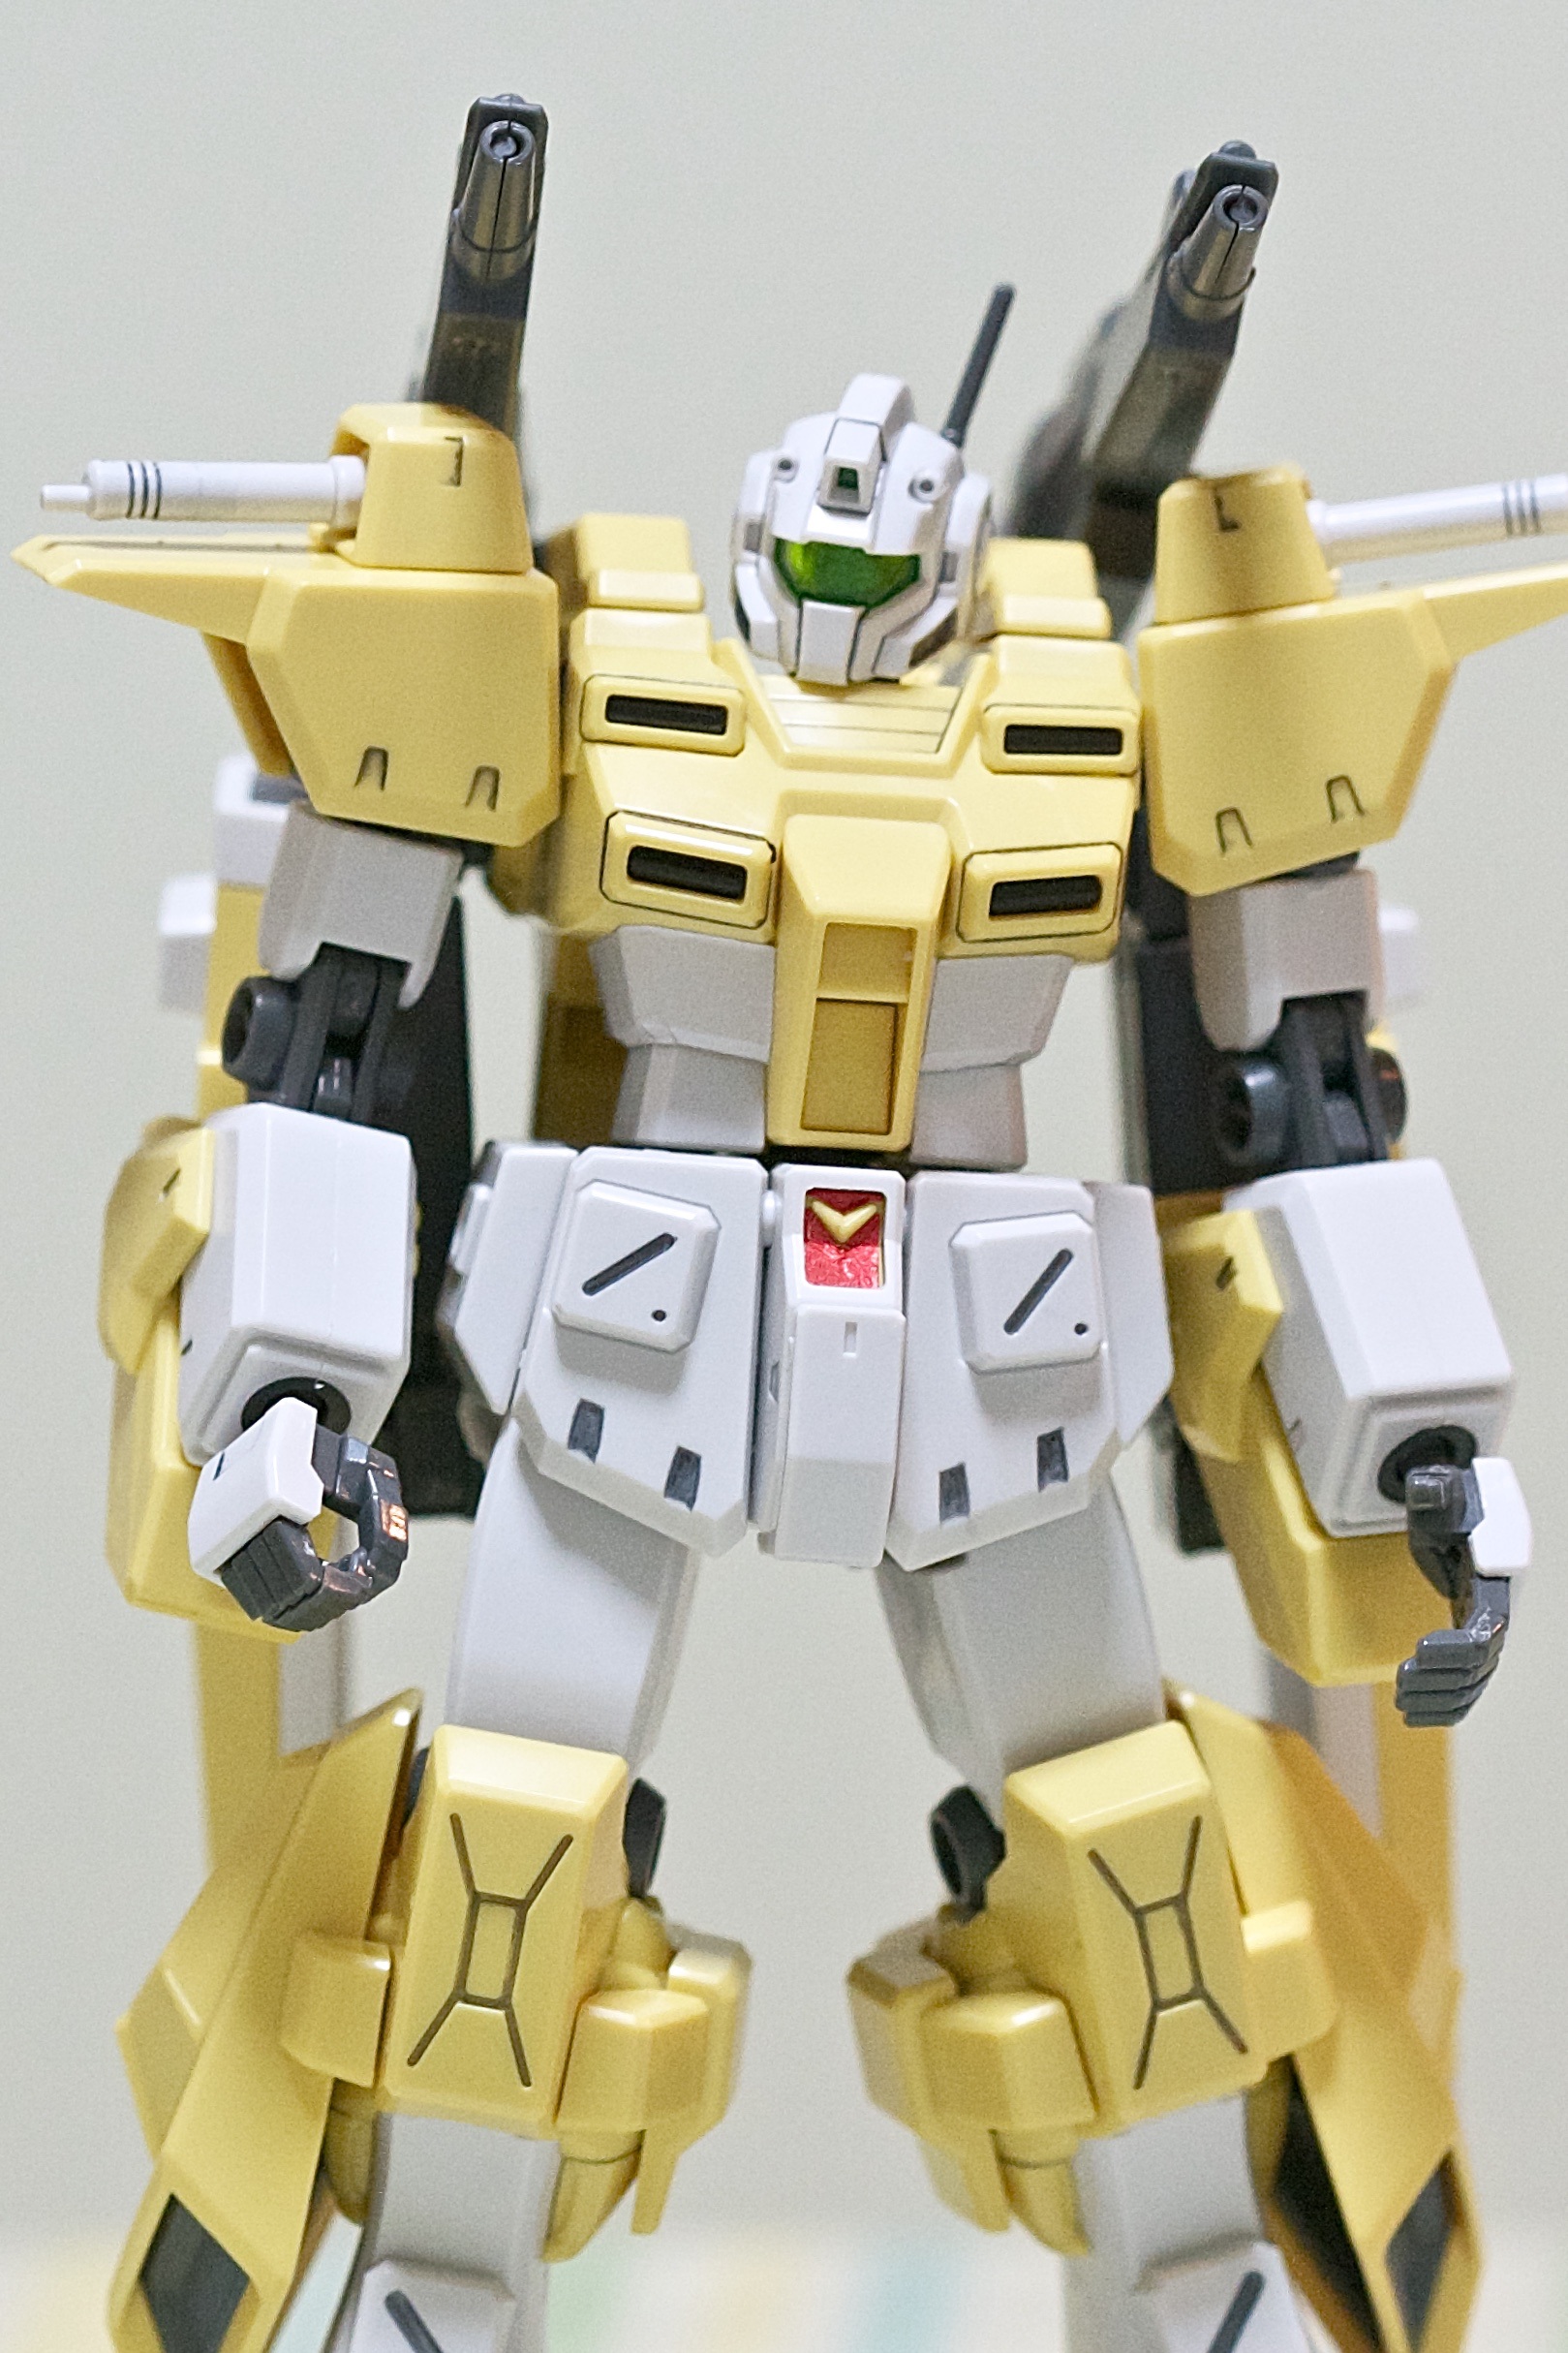
white, plastic, machine, yellow, japan, toy, fight, power, japanese, guns, robot, action figure, assembled, gundam, mecha, gunpla, model kit, toy photography